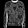
Label: Pullover